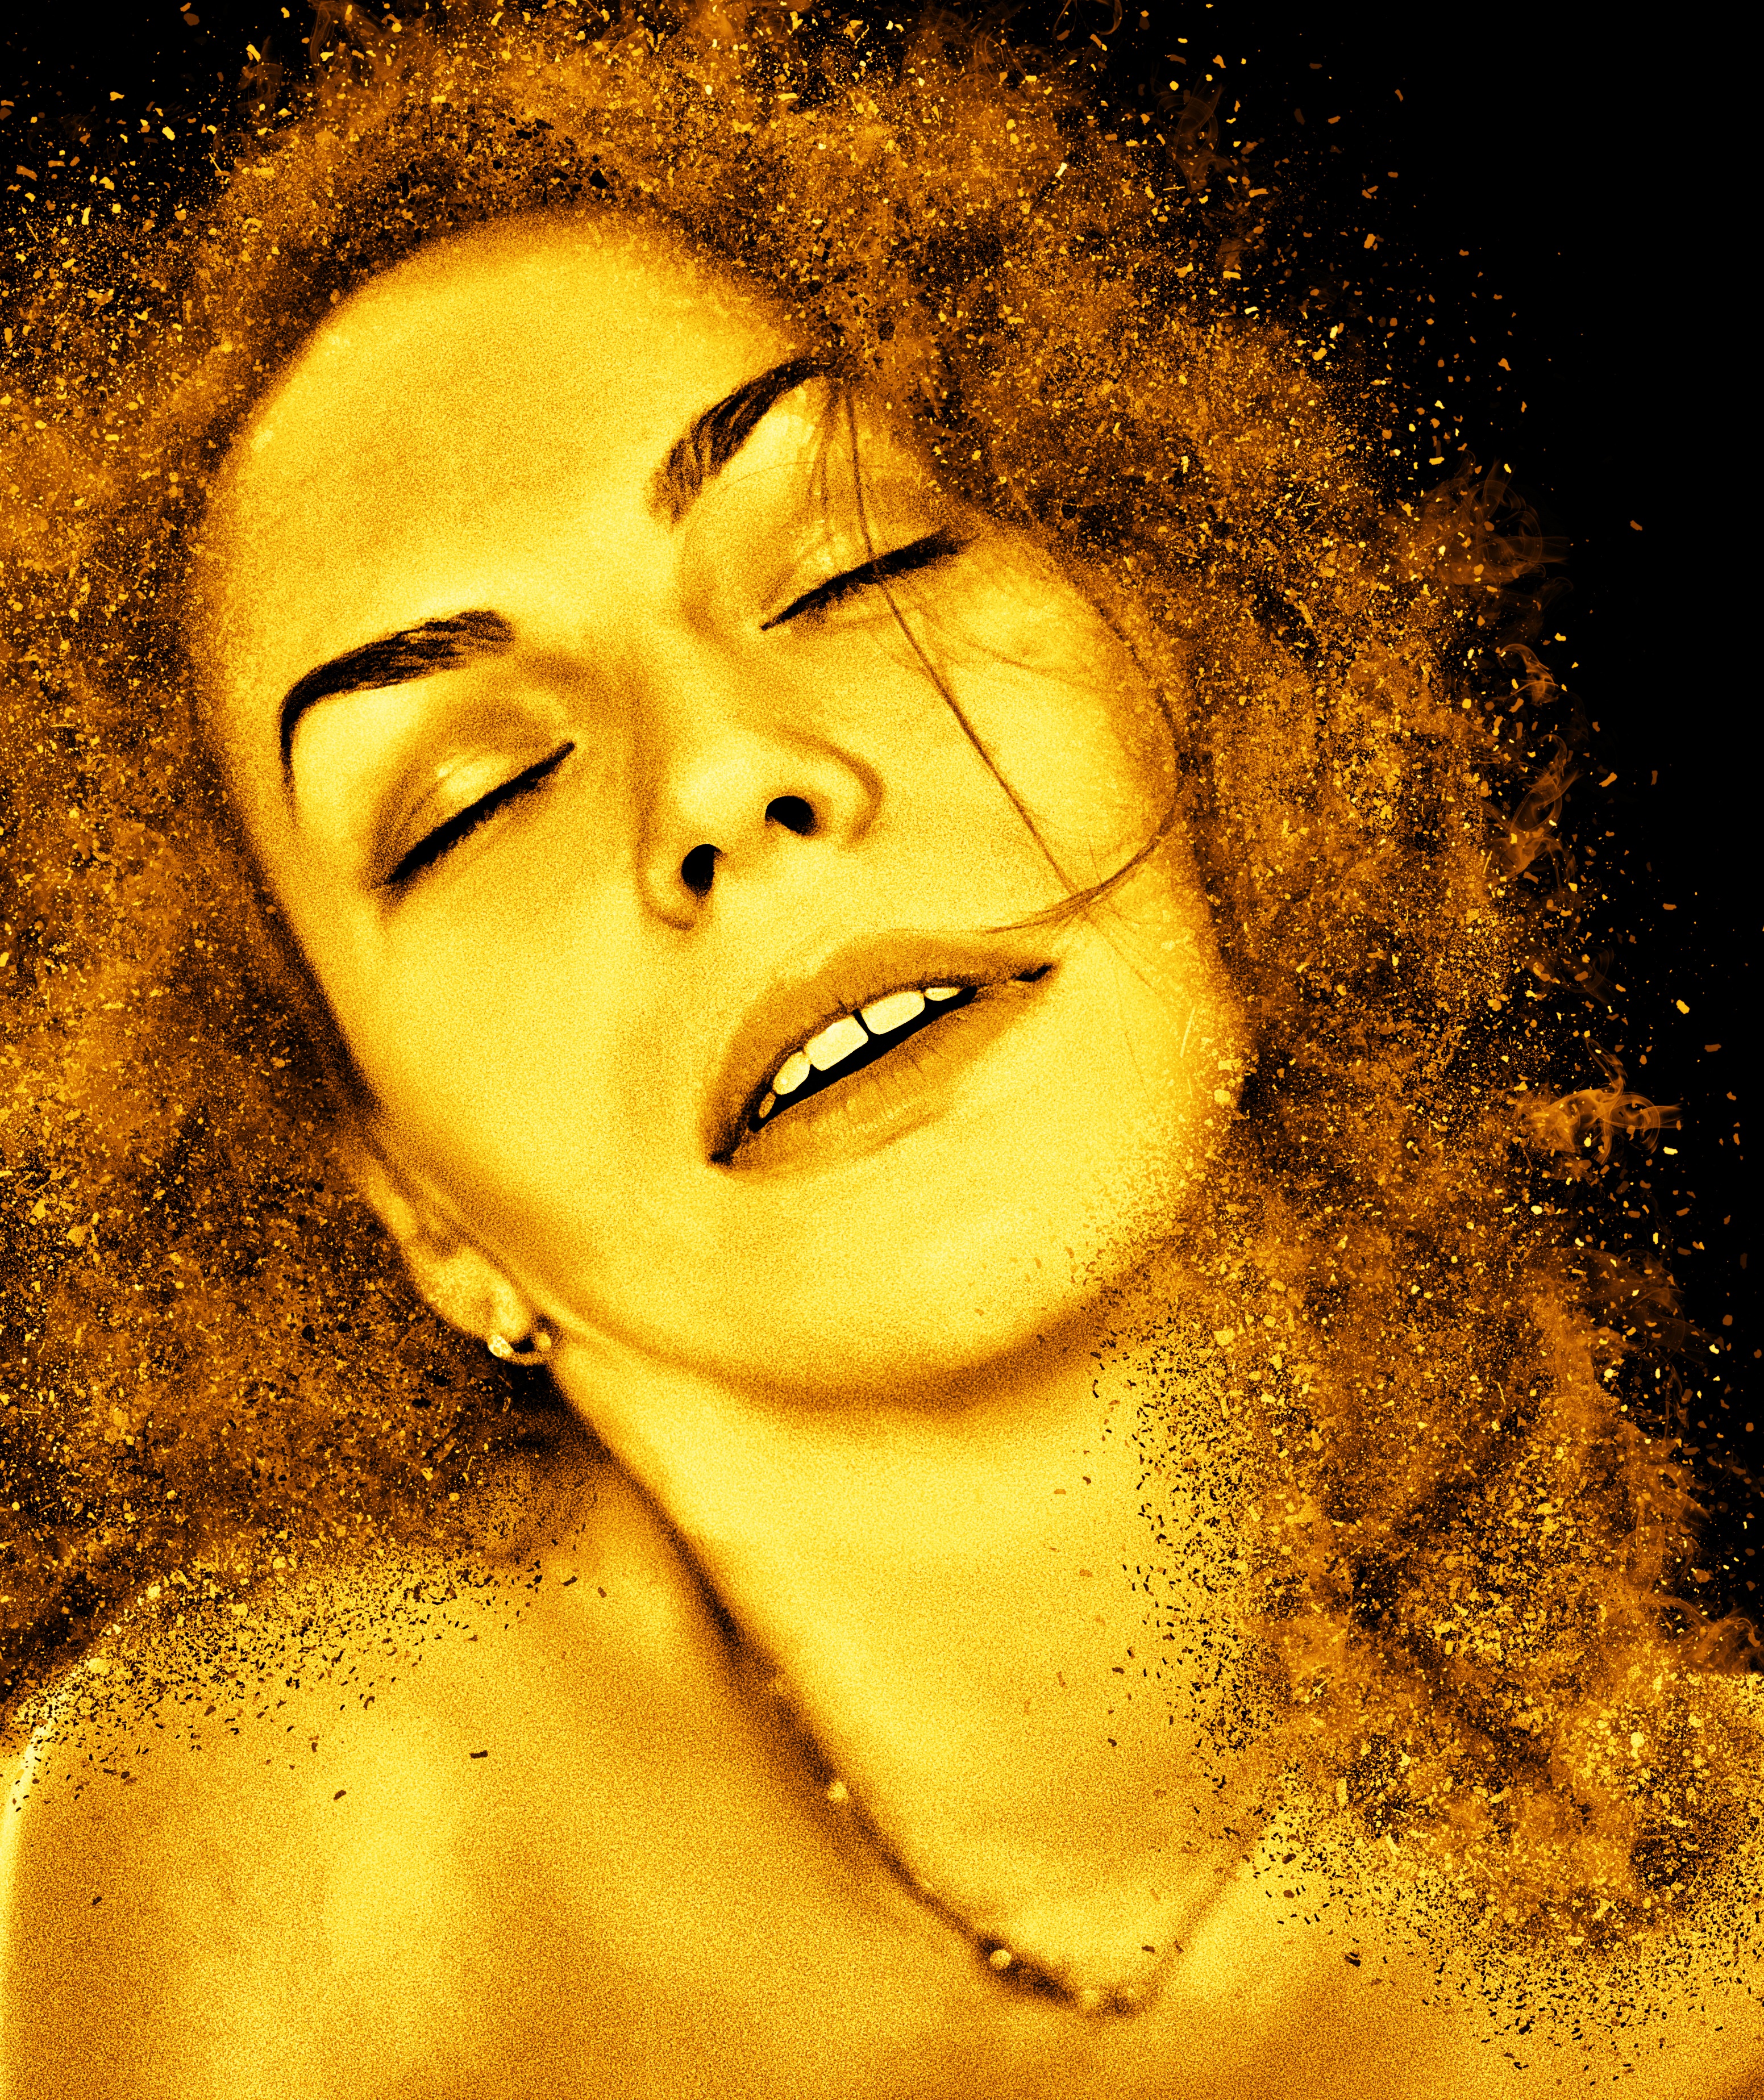
woman, hair, photography, female, portrait, yellow, close up, eyes closed, face, nose, art, eye, head, skin, beauty, beautiful, sexy, pretty, organ, seductive, emotion, ecstasy, erotic, sensual, album cover, smile model